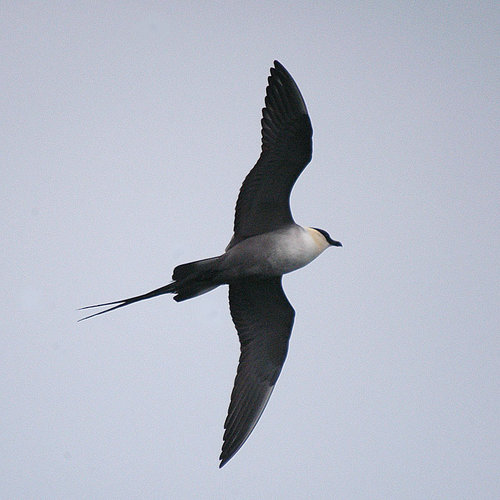
a bird with an extended v-shaped tail and yellow throat.
a gray bird with a white chest, long rectrices and dark beak.
the bird has a wide wing span and a white belly with a short beak and a long slender tail feather.
this bird is primarily dark colored with the exception of a white breast and a yellowish patch on its throat, it also appears to have a distinctive forked protrusion from its tail.
this is a large, all grey bird with a white breast and a large wingspan.
this bird has wings that are grey and has a white belly
this bird has a grey throat and belly, black head, and grey and white wings
this bird has a pronged tail and black wings with a white belly.
this bird has wings that are grey and has a white chest
this bird has a white breast with long outer rectrices.
Species: Long Tailed Jaeger